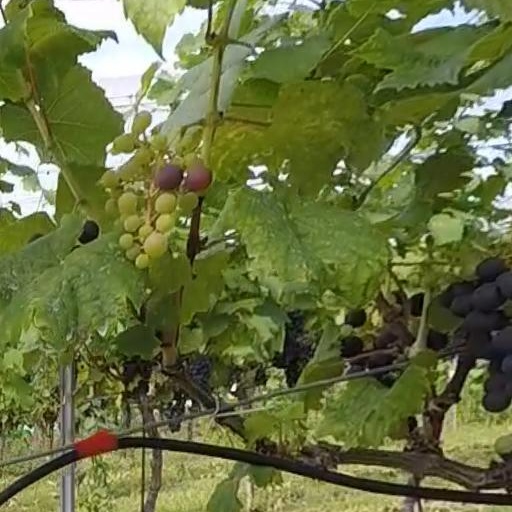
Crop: grape